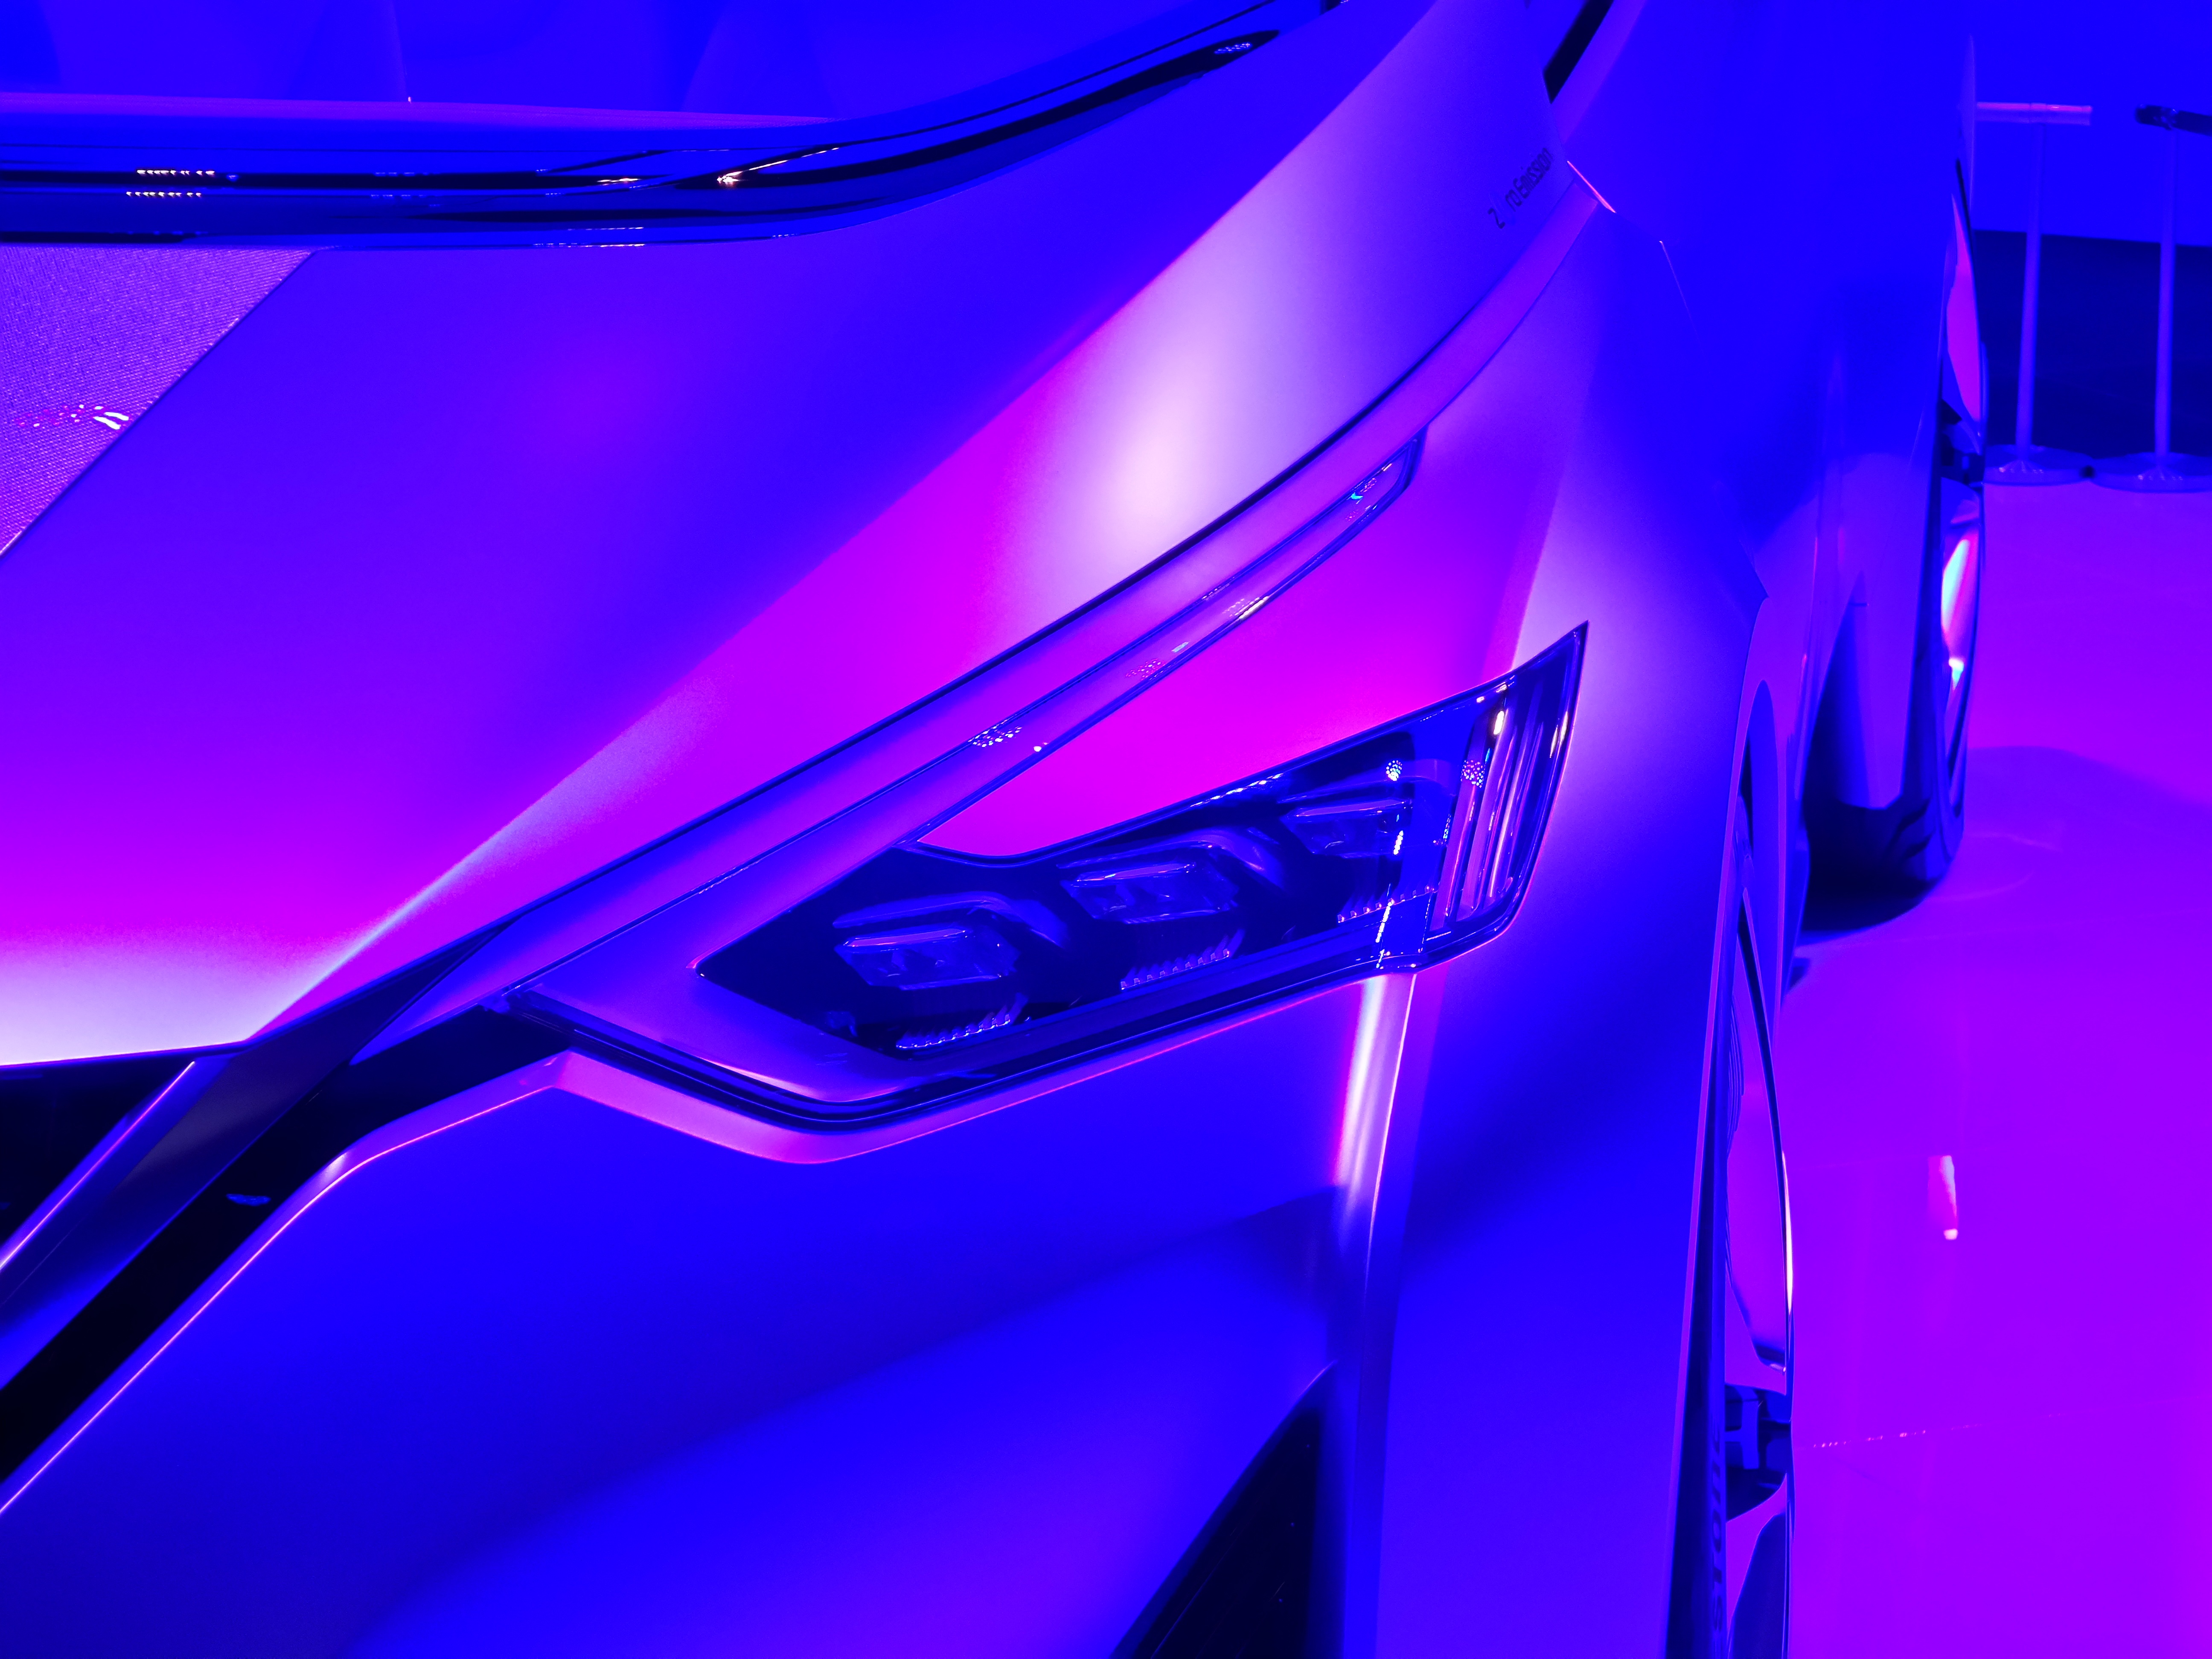
light, car, automobile, purple, line, vehicle, color, blue, neon, font, illustration, design, shape, nissan, screenshot, showroom, computer wallpaper